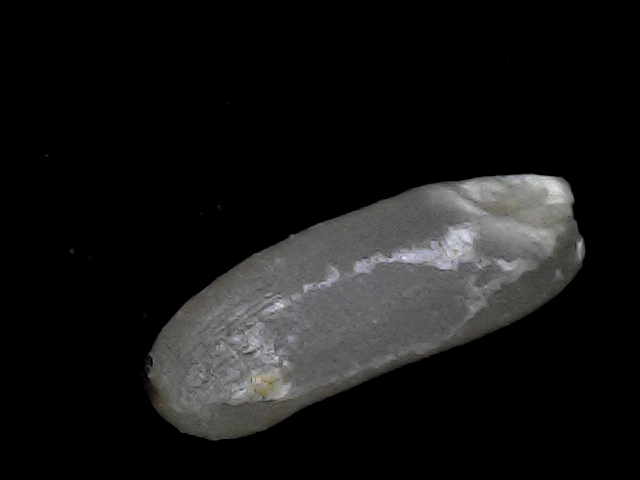
Rice variety: BD75